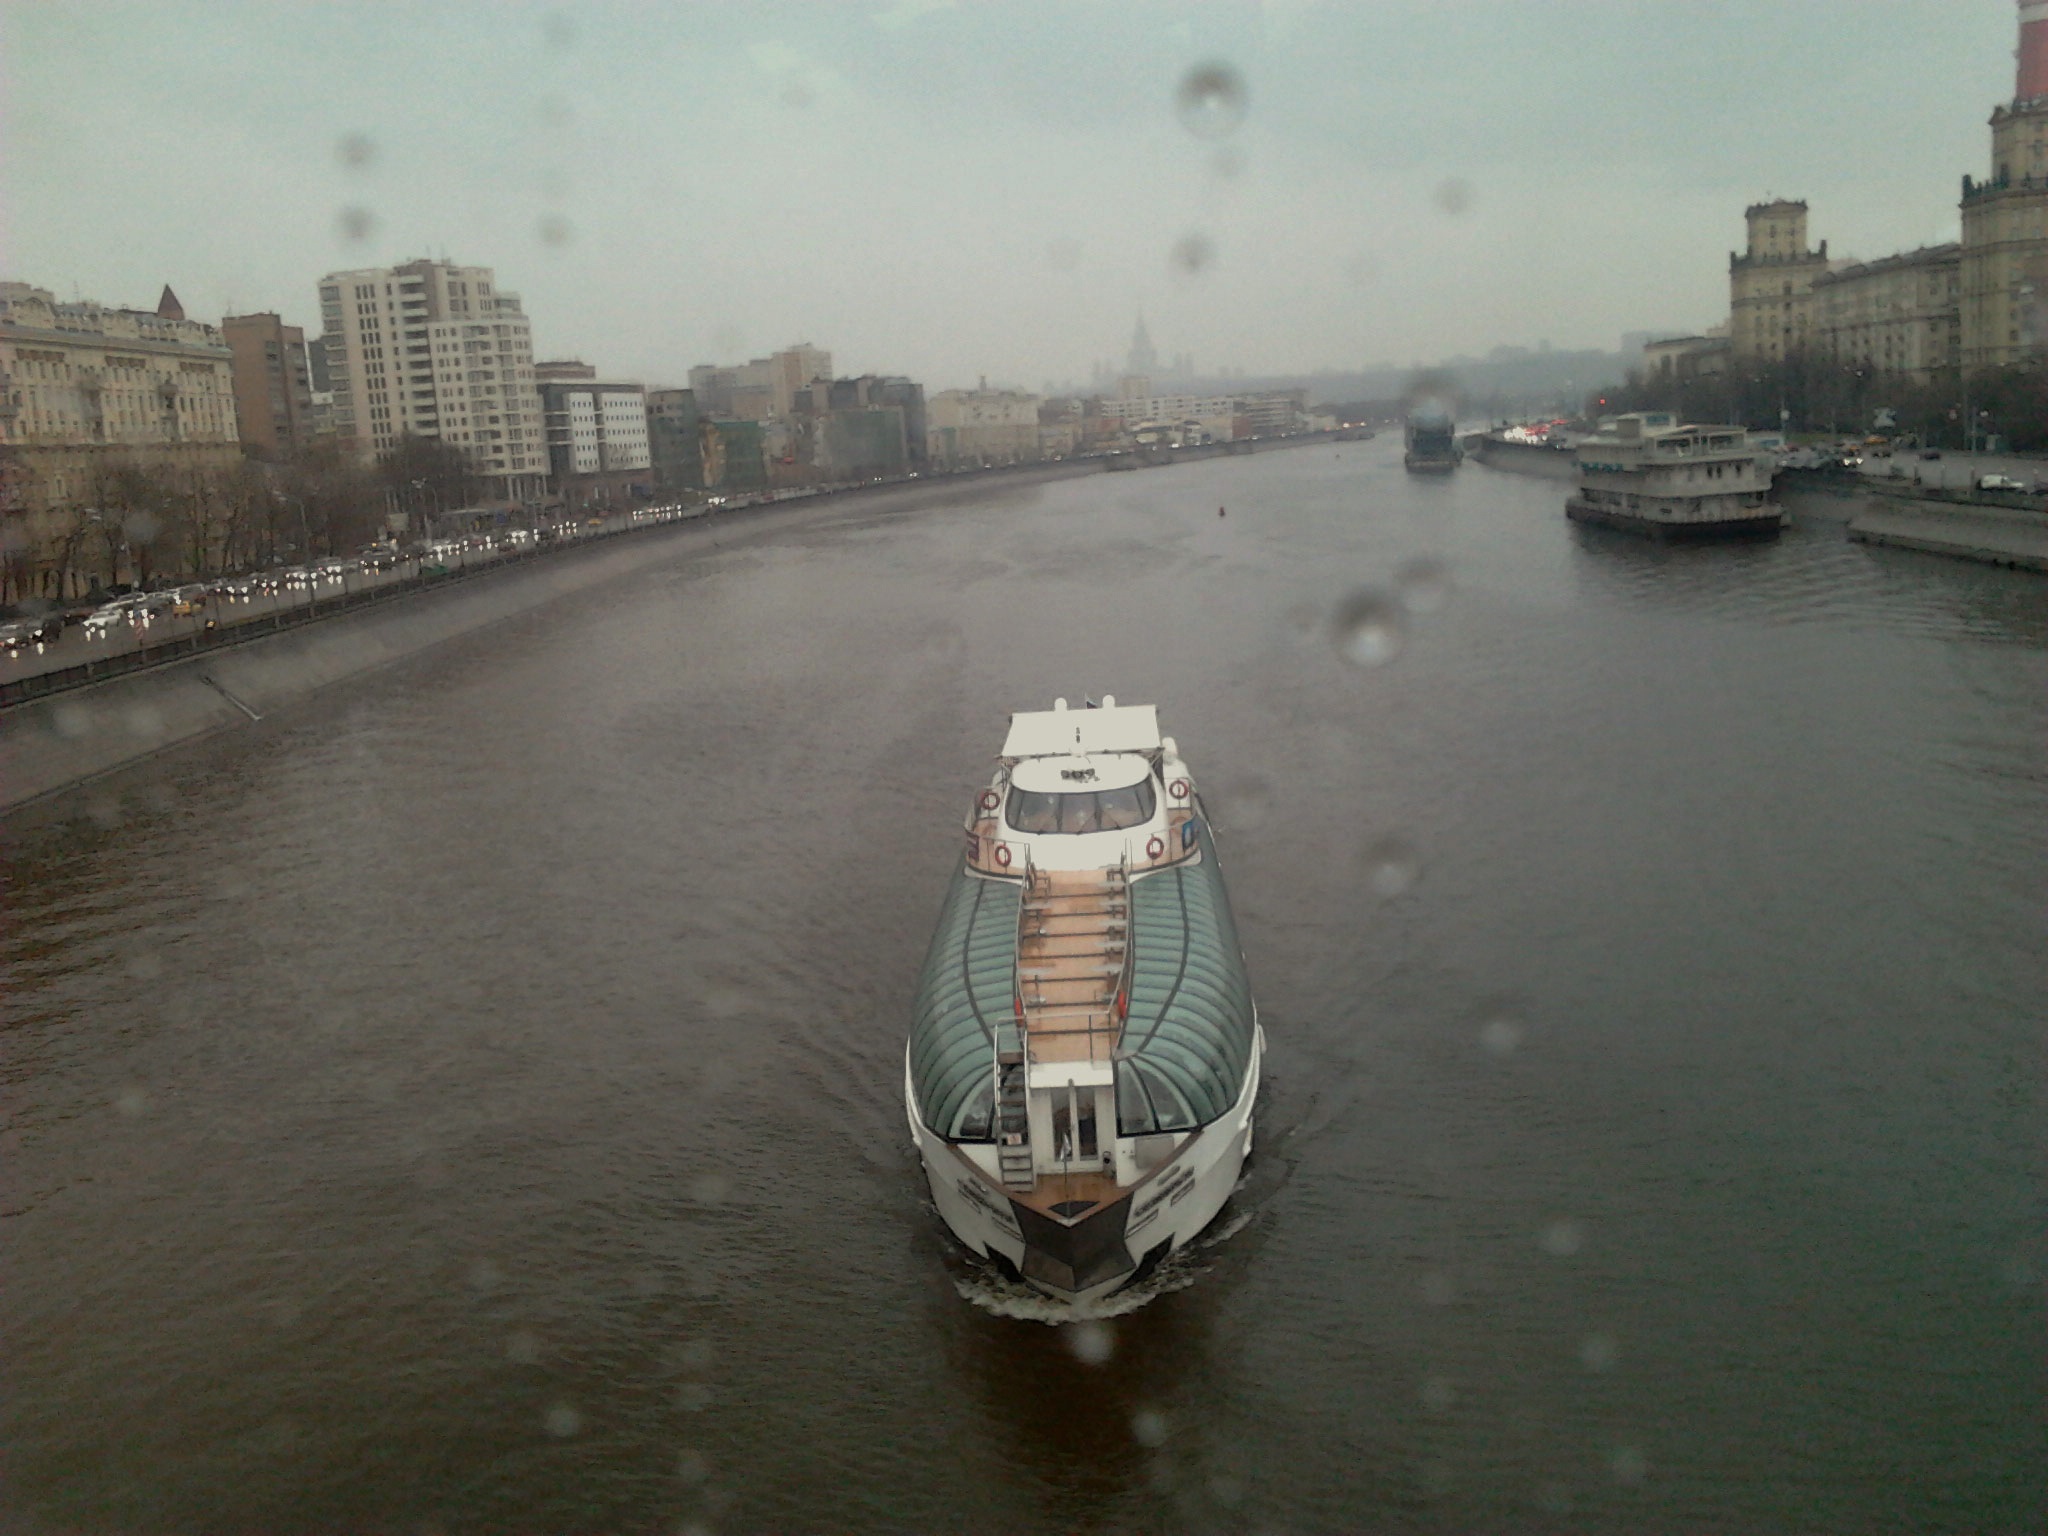
sea, boat, river, canal, ship, reflection, vehicle, waterway, channel, watercraft, atmospheric phenomenon